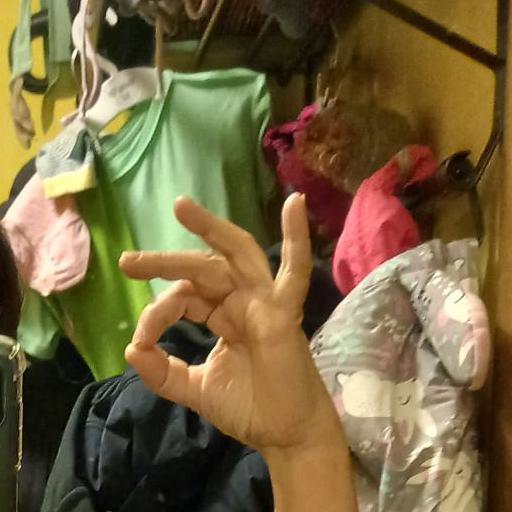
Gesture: ok